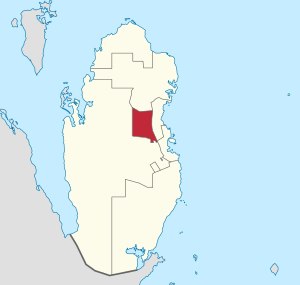
Umm Salal
Umm Salals placering i Qatar.
Umm Salal er en provins i Qatar. Umm Salal er en landets mindste provinser med et areal på 317,9 km², og i 2010 boede der 60.509 personer i provinsen.